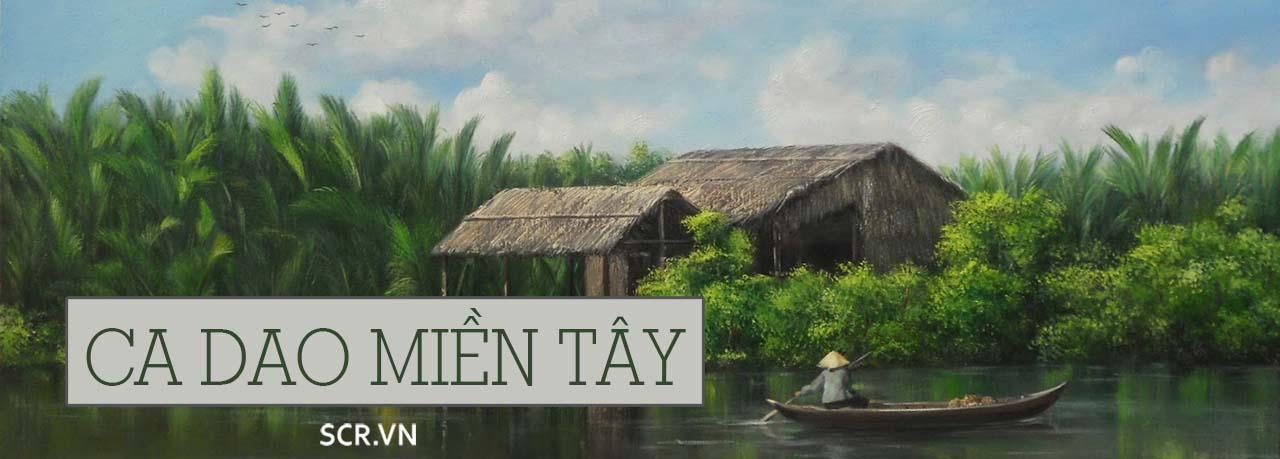
dòng chữ trên bức ảnh là ca dao miền tây